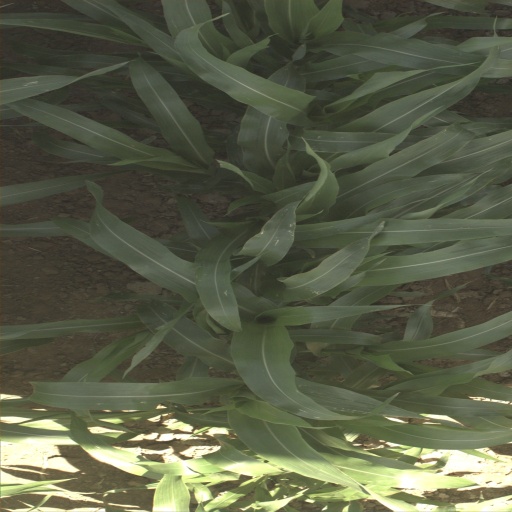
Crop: sorghum